Vinay Pathak

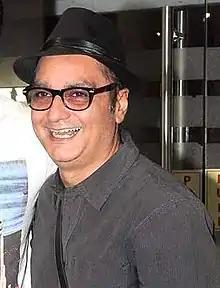
Vinay Pathak at the audio release of "Maximum" in 2012

Vinay Pathak (born 27 July 1968) is an Indian theater and film actor. He has starred in many films including "Khosla Ka Ghosla," "Bheja Fry," "Island City" and "Johnny Gaddaar" and had a supporting role in movies like "Jism", "Rab Ne Bana Di Jodi" and "My Name Is Khan".